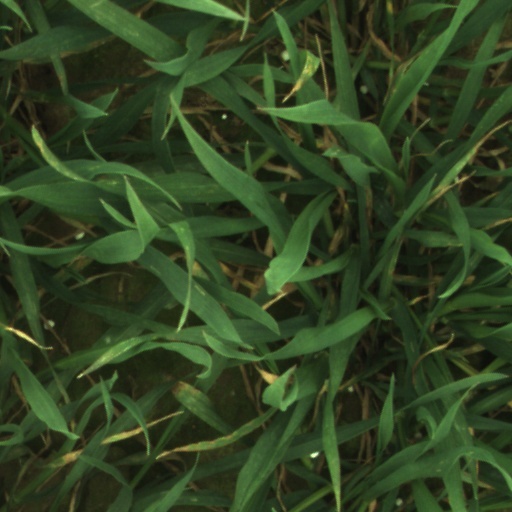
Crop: wheat